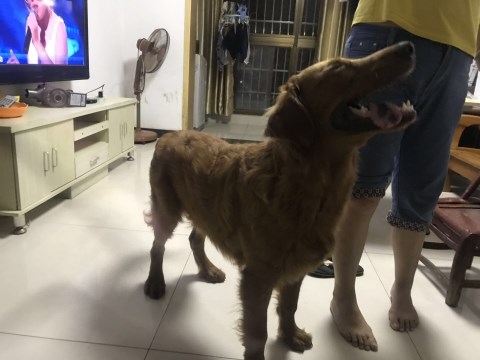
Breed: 5355-n000126-golden_retriever